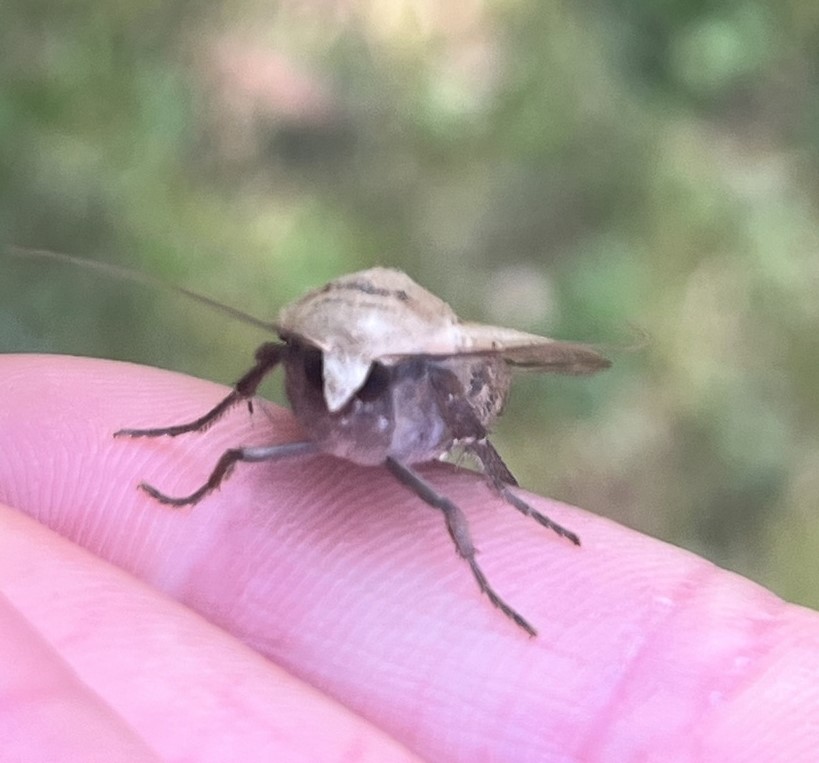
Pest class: cutworms